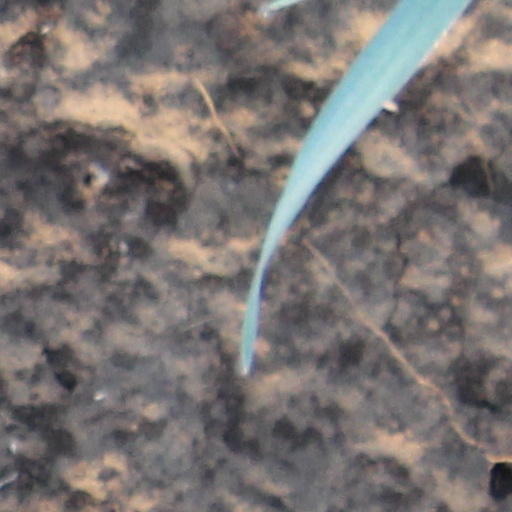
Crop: wheat